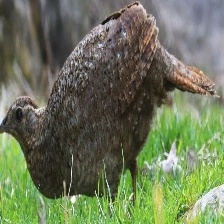
Species: CABOTS TRAGOPAN
Scientific name: TRAGOPAN CABOTI